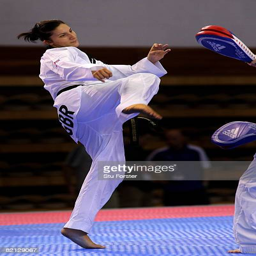
olympic athlete in action during training at the pavilion